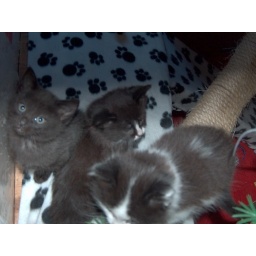
Three babies in the cat house